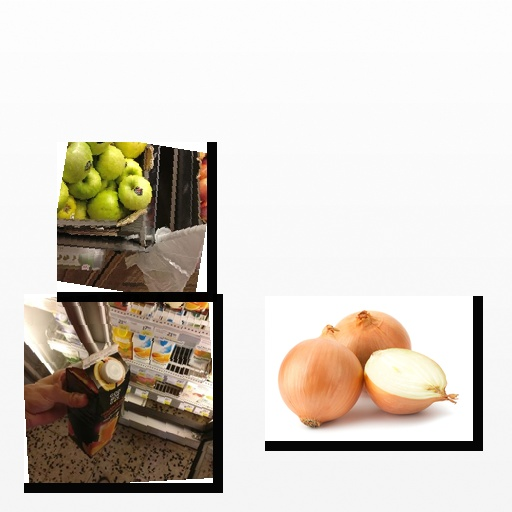
Food items: apple, onion, grapefruit_juice